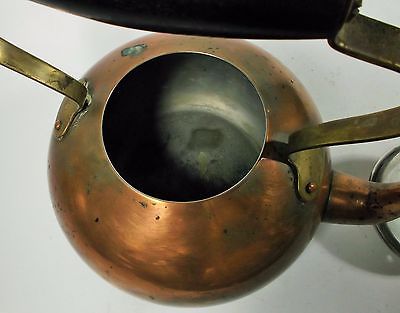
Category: kettle